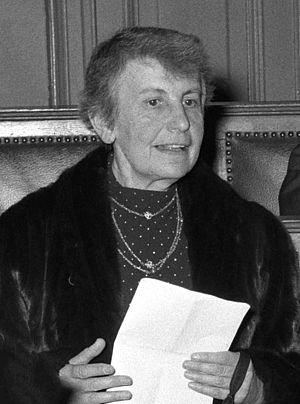
Marie Bonaparte, princesse Bonaparte, puis, par son mariage, princesse de Grèce et de Danemark, est née le 2 juillet 1882 à Saint-Cloud et morte le 21 septembre 1962 à Gassin, en France. Arrière-petite-fille de Lucien Bonaparte et épouse du prince Georges de Grèce, c'est une femme de lettres, une mécène et une psychanalyste disciple de Sigmund Freud, dont elle a contribué à diffuser le travail en France et en Grèce.